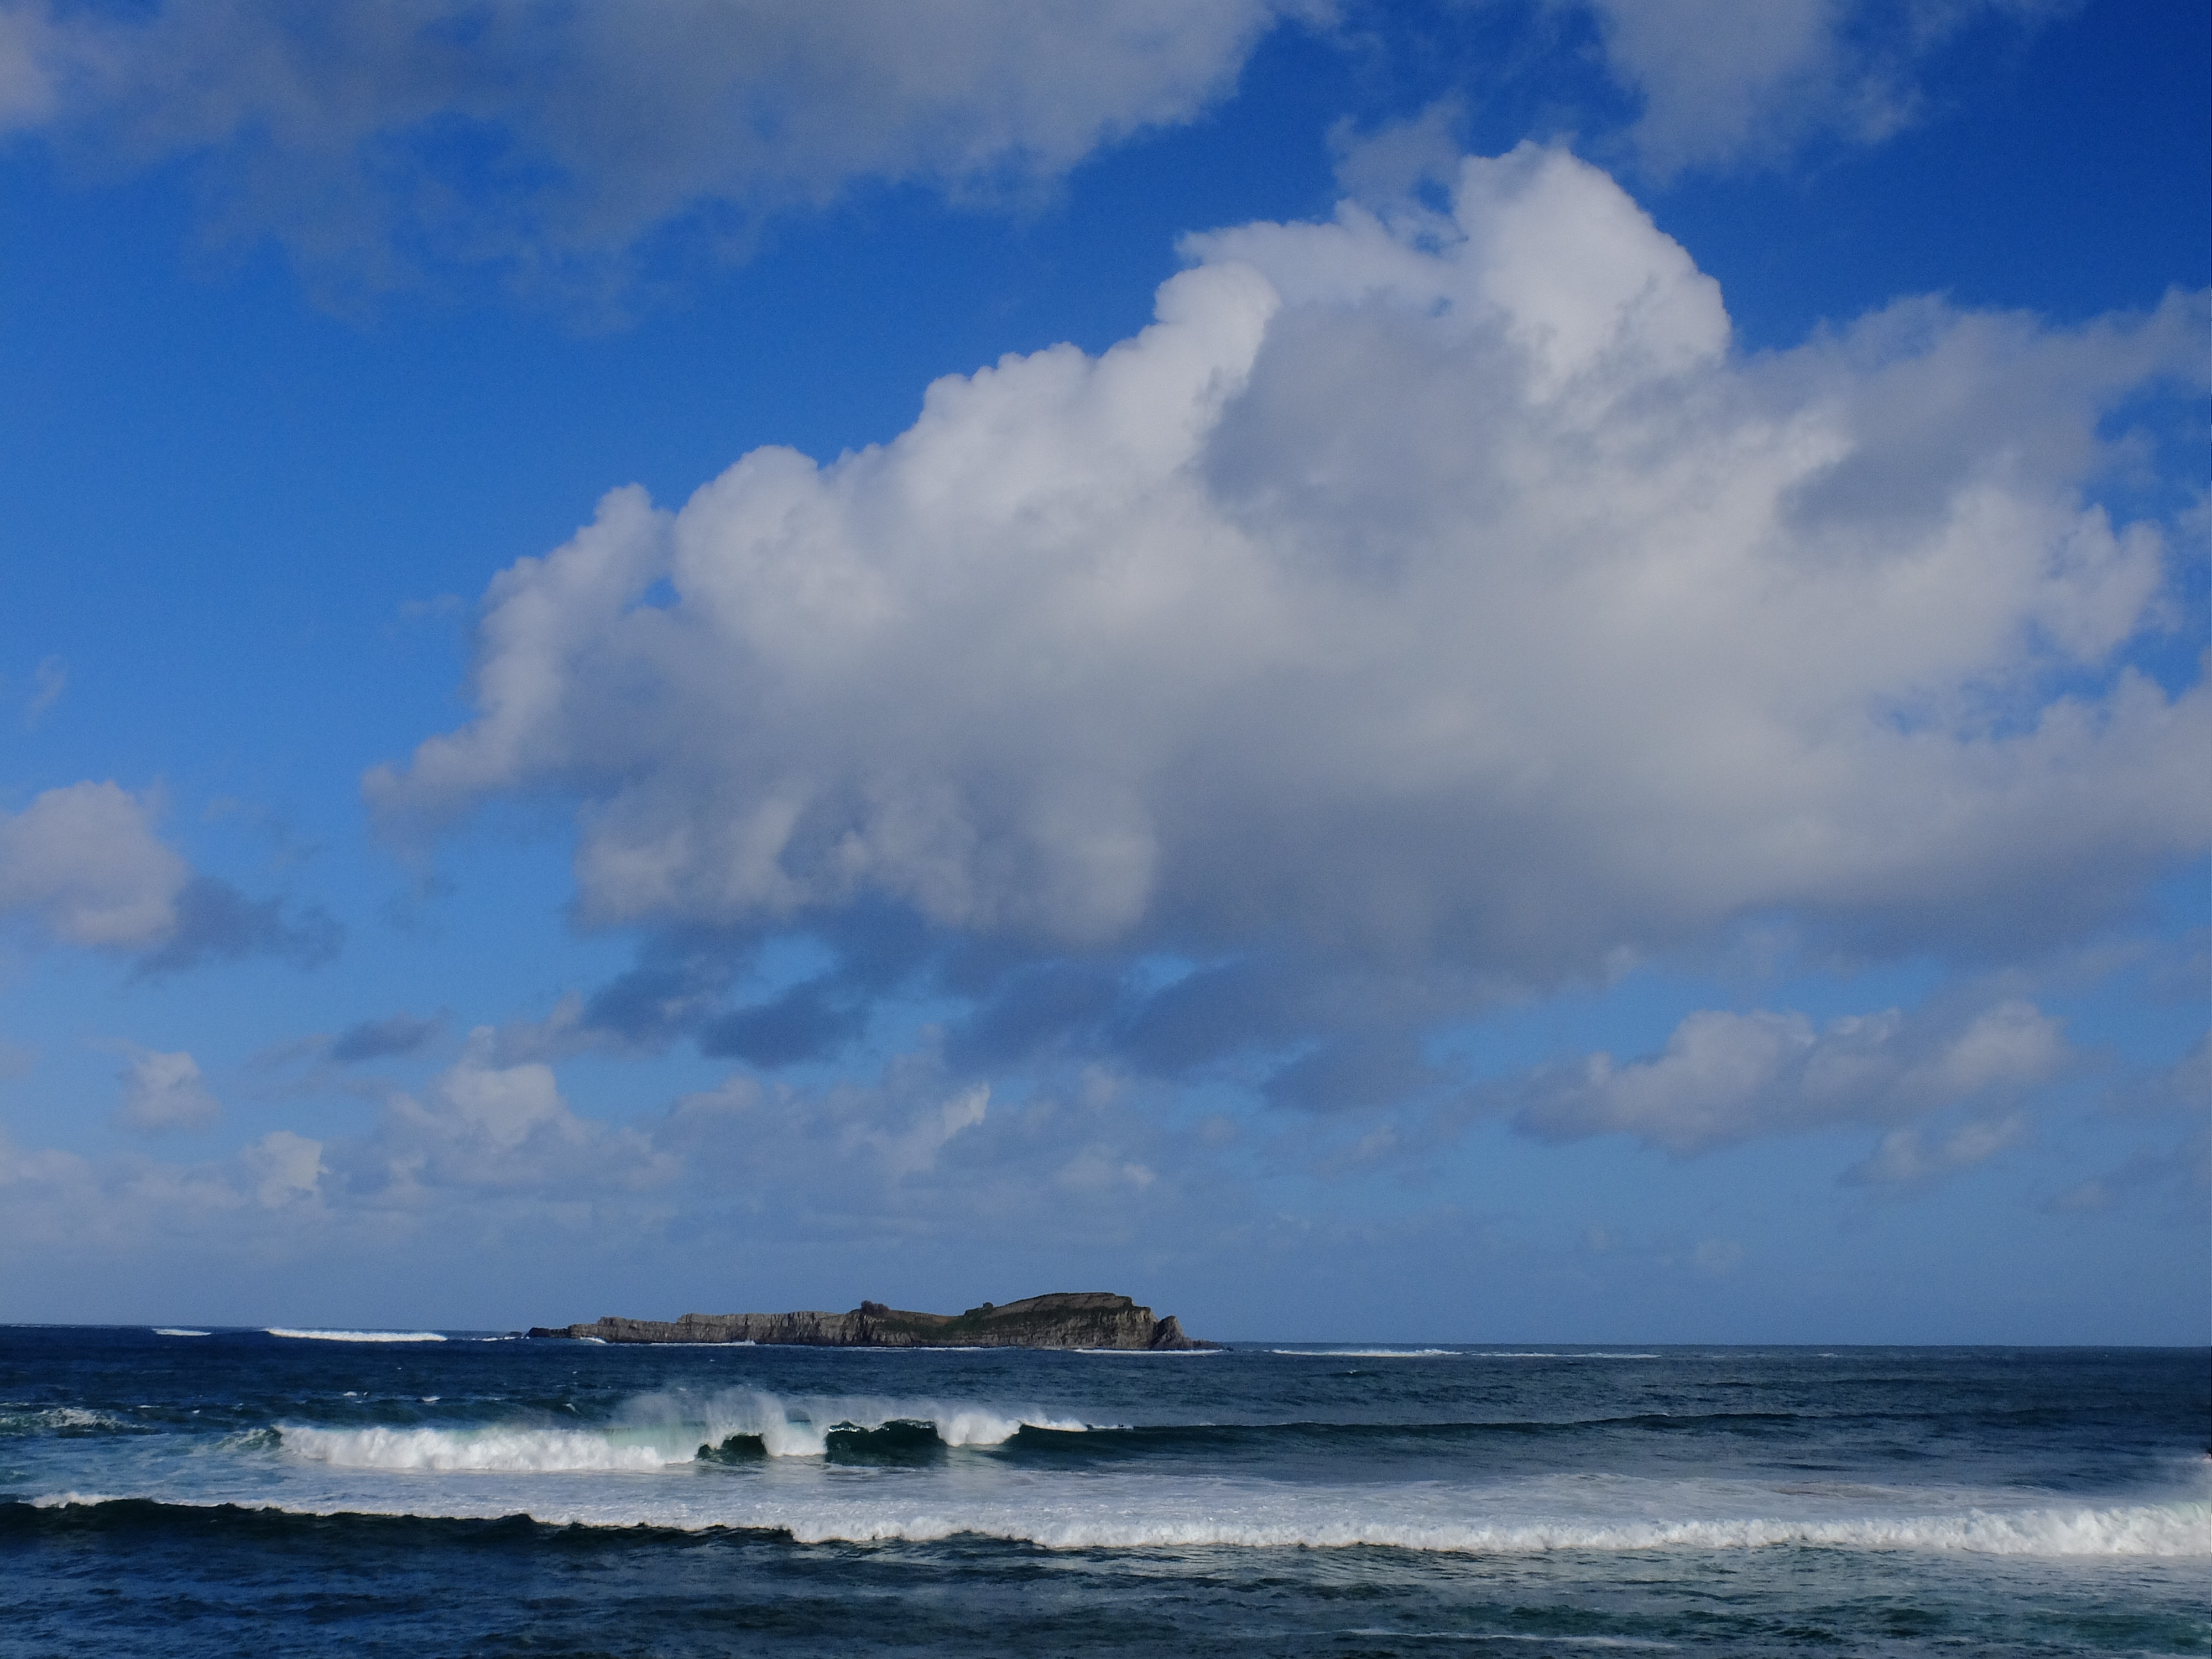
beach, sea, coast, ocean, horizon, cloud, sky, shore, wave, dusk, body of water, meteorological phenomenon, wind wave